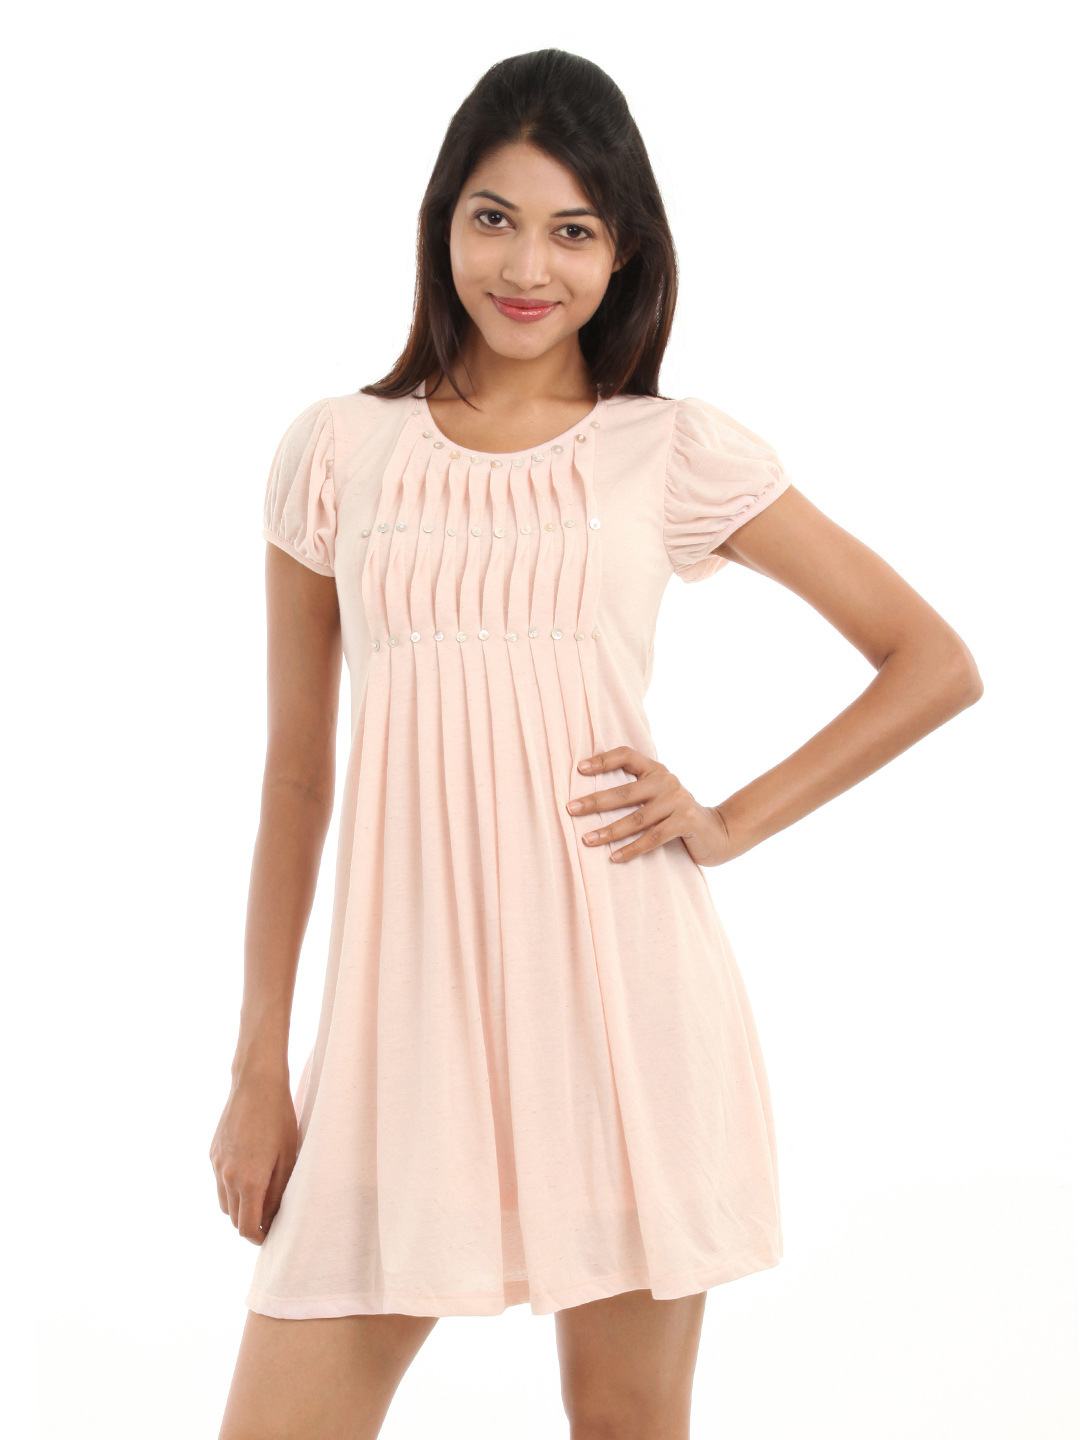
Wills Lifestyle Women Peach A-Line Dress
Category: Apparel / Dress / Dresses
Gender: Women
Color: Peach
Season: Summer 2012
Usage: Casual